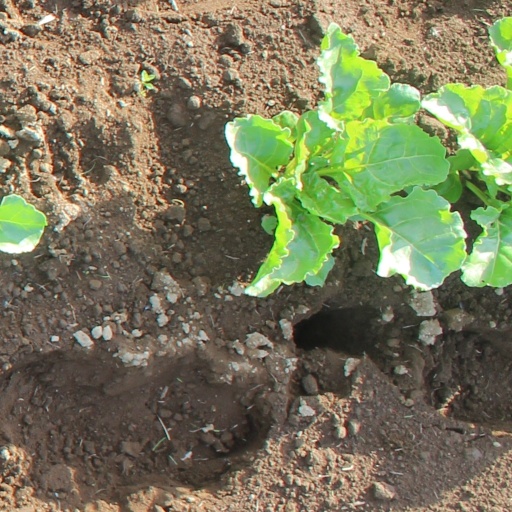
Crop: sugar beet